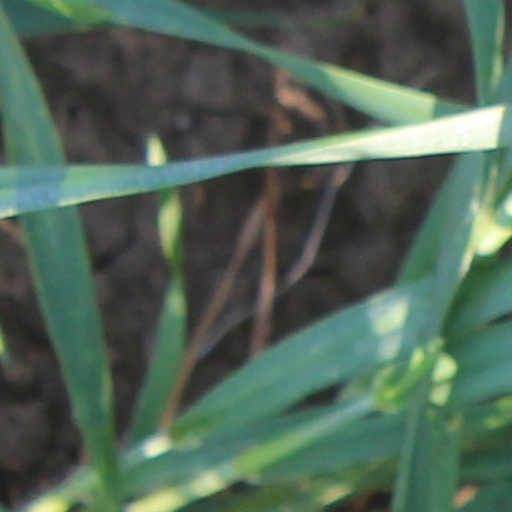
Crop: wheat